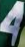
Number: 4